George C. Marshall

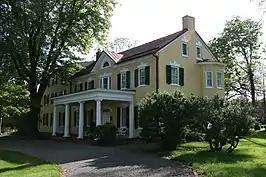
Dodona Manor, the 19th century home and gardens of George Marshall and his wife Katherine

When rumors circulated that Marshall would become the Supreme Commander of Operation Overlord, many critics viewed the potential transfer as a demotion, since he would leave his position as Chief of Staff of the Army and lose his seat on the Combined Chiefs of Staff. While Marshall enjoyed considerable success in working with Congress and Roosevelt, he refused to lobby for the position. Roosevelt selected Eisenhower, in large part because he did not want to do without Marshall in the Chief of Staff position. He told Marshall, "I didn't feel I could sleep at ease if you were out of Washington."